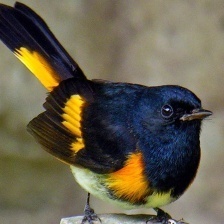
Species: AMERICAN REDSTART
Scientific name: SETOPHAGA RUTICILLA